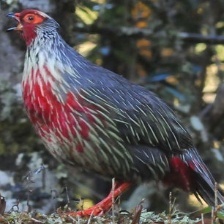
Species: BLOOD PHEASANT
Scientific name: ITHAGINIS CRUENTUS